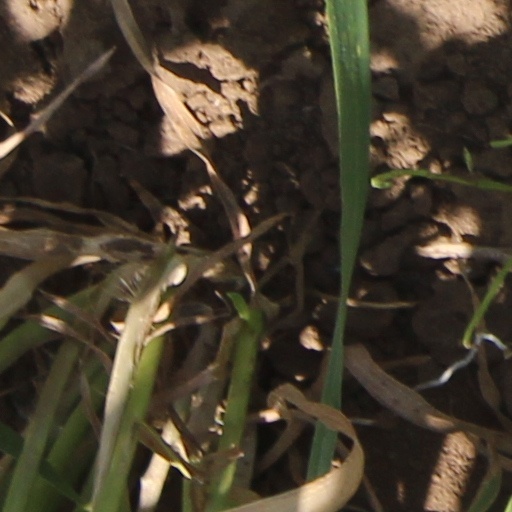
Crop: wheat